Marathi people

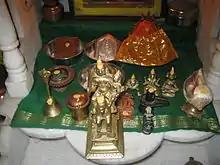
A Marathi household shrine with Khandoba at the forefront

The main life ceremonies in Hindu culture include those related to birth, weddings, initiation ceremonies, as well as death rituals. Other ceremonies for different occasions in Hindu life include "Vastushanti" and "Satyanarayan" which is performed before a family formally establishes residence in a new house. Satyanarayana Puja is a ceremony performed before commencing any new endeavour or for no particular reason. Invoking the name of the family's gotra and the "kuladevata" are important aspects of these ceremonies for many communities.